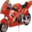
Label: motorcycle